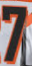
Number: 7